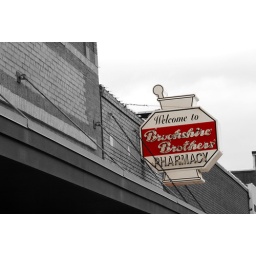
I highlighted the sign and changed everything else to black and white. This is taken in the historic downtown.